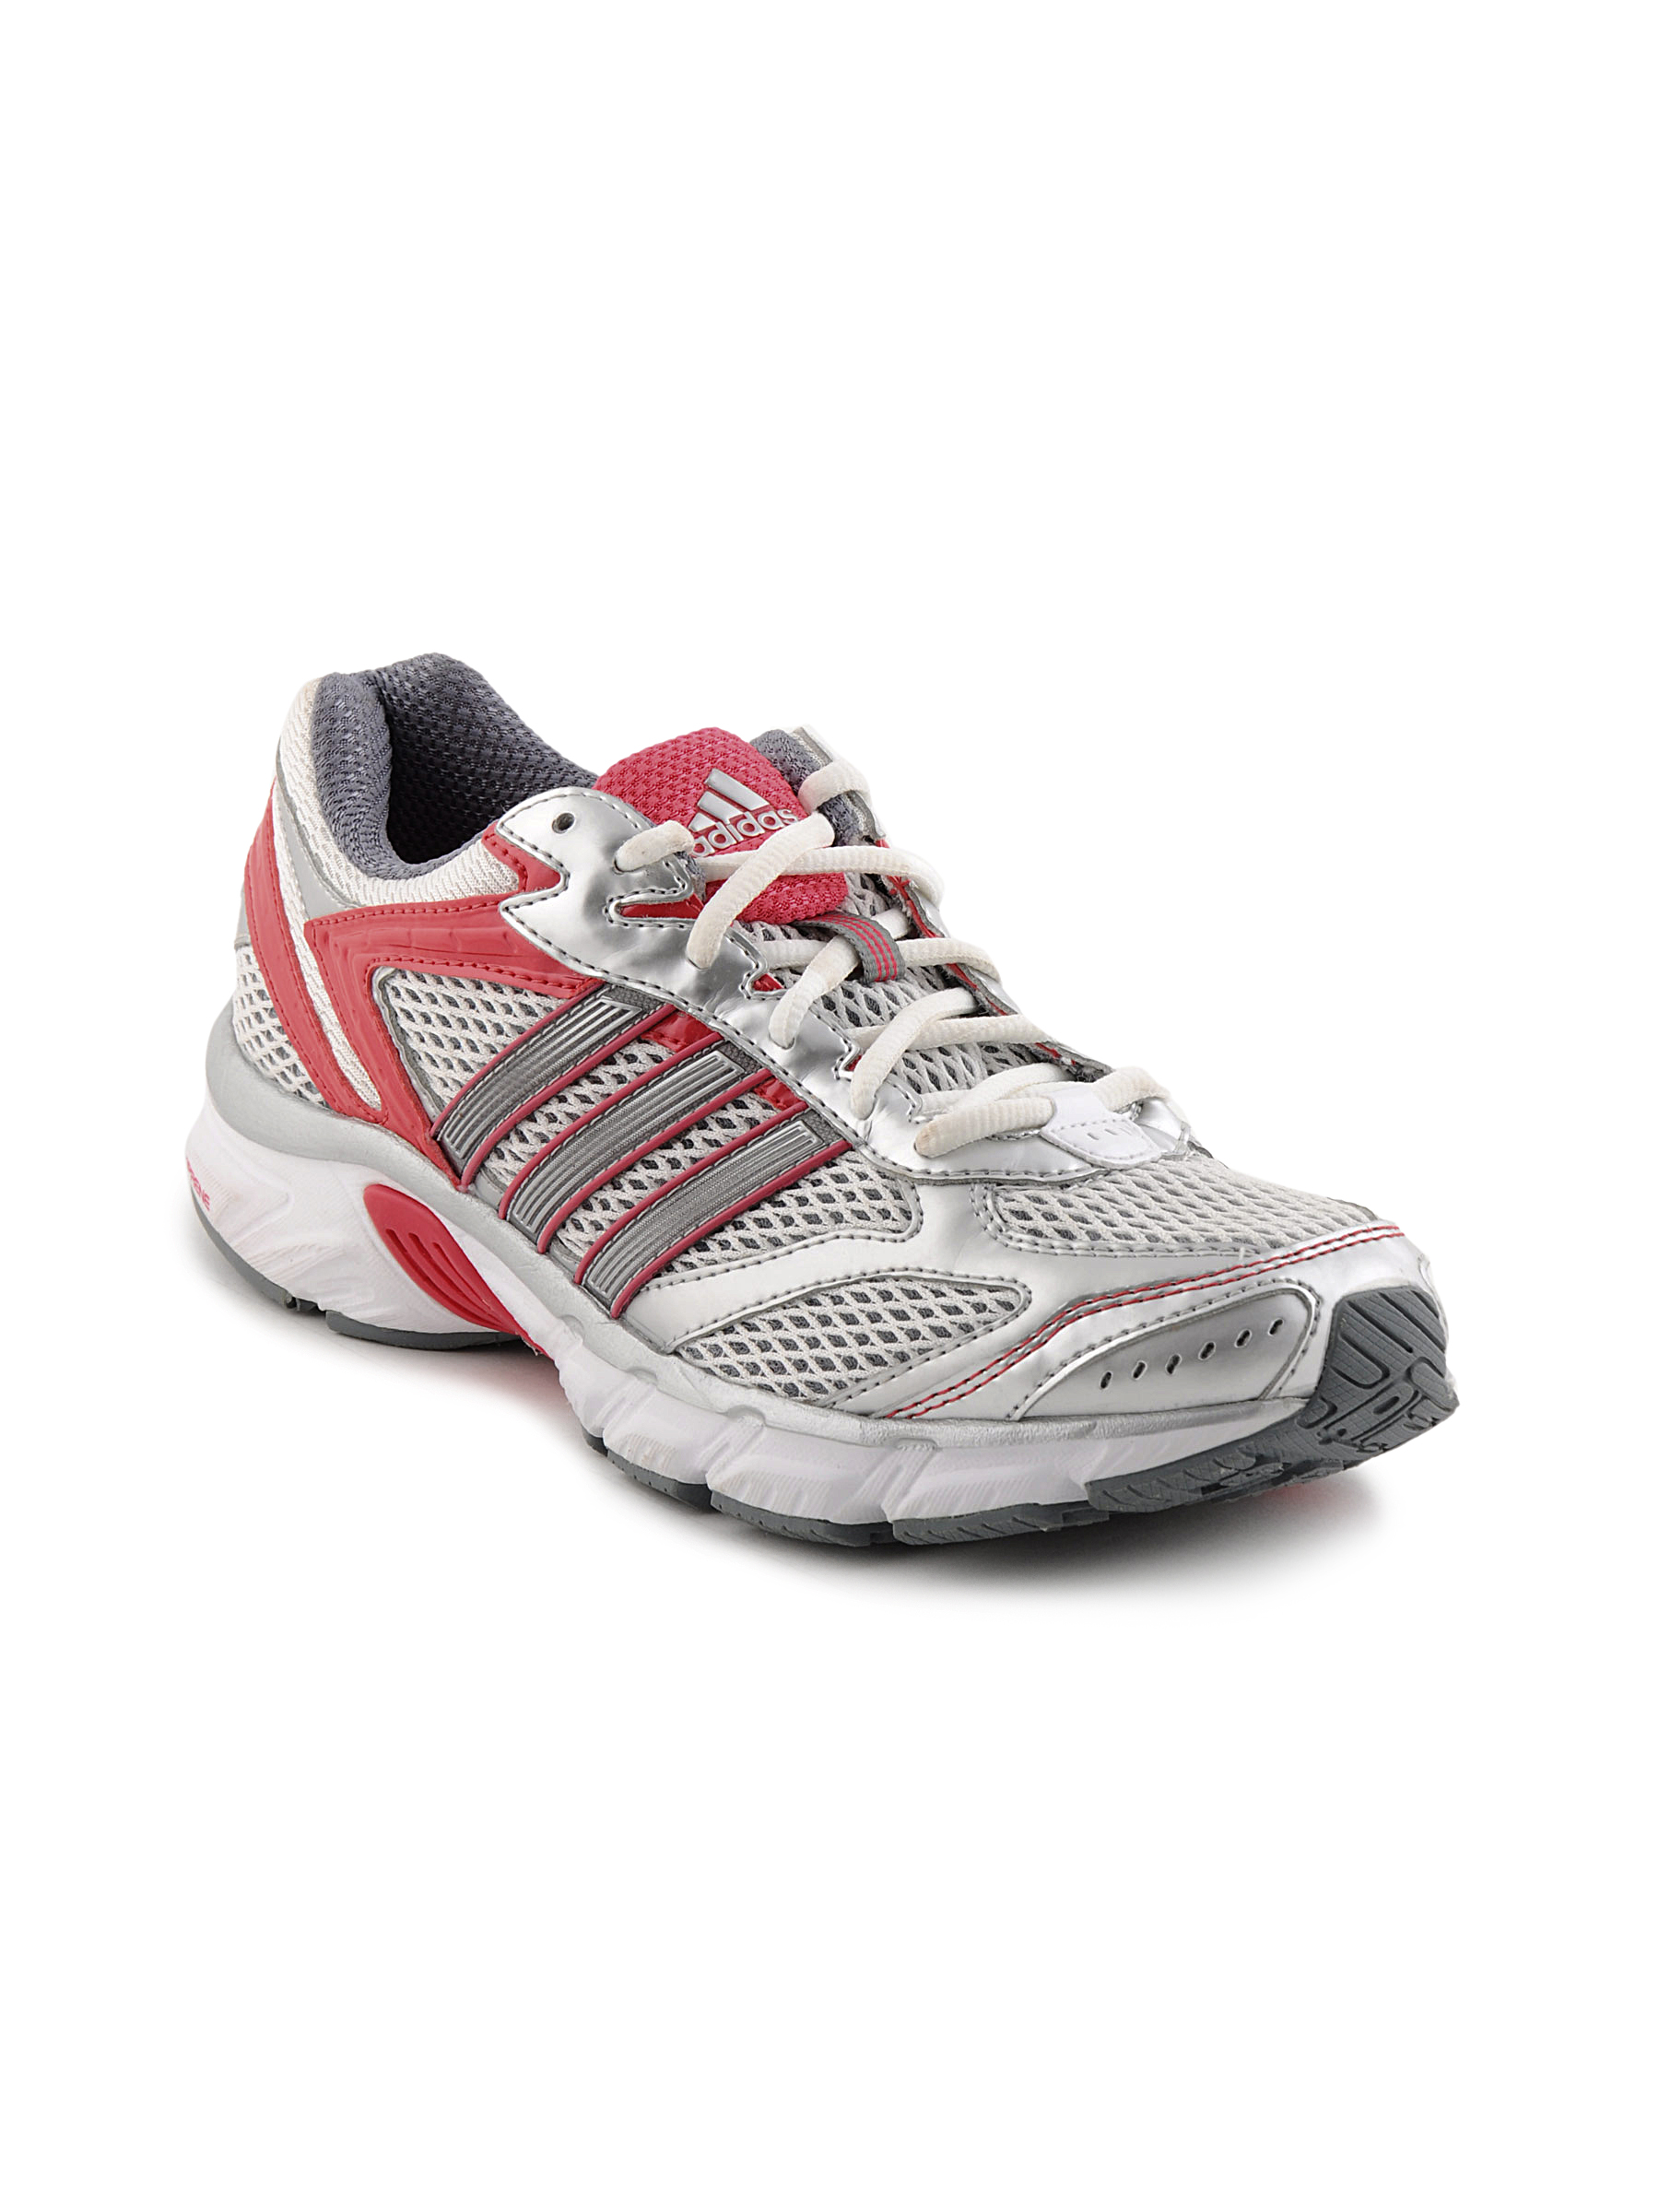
ADIDAS Women Duramo Luxury 3 Sports Shoes
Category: Footwear / Shoes / Sports Shoes
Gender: Women
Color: White
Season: Summer 2011
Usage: Sports